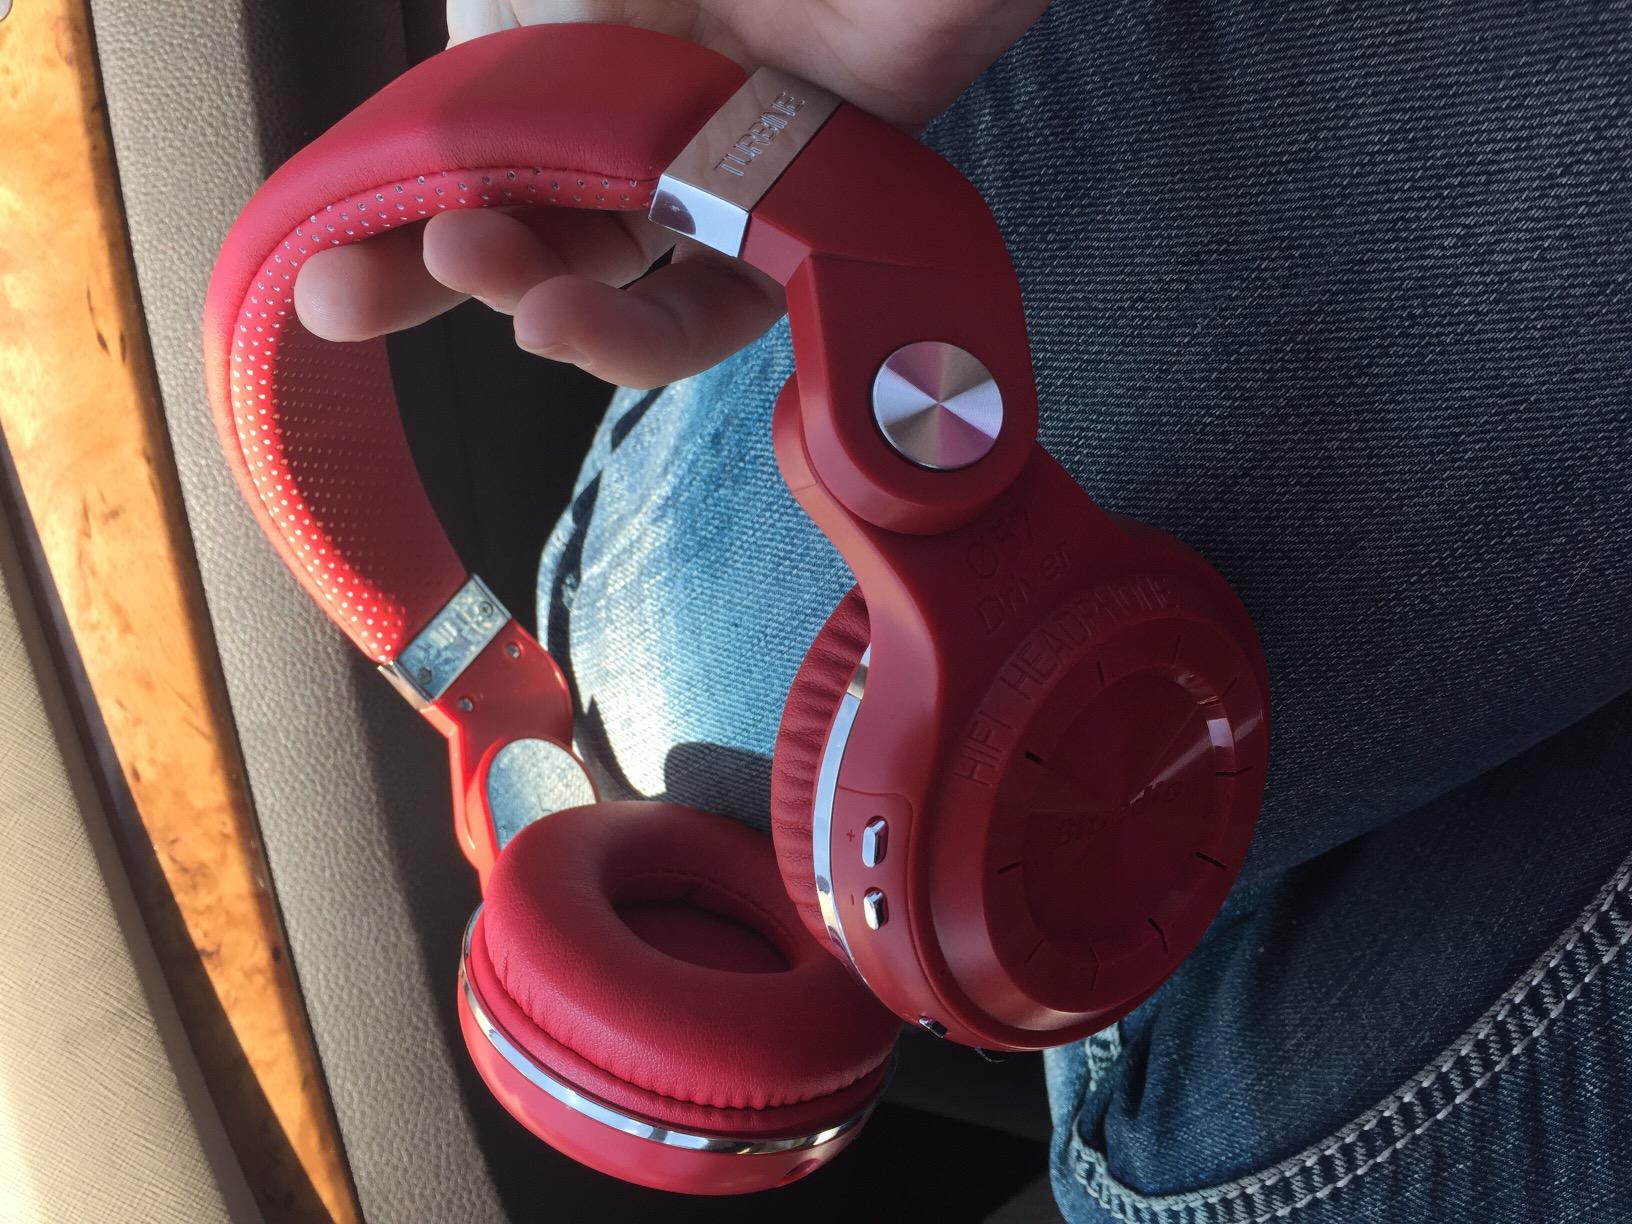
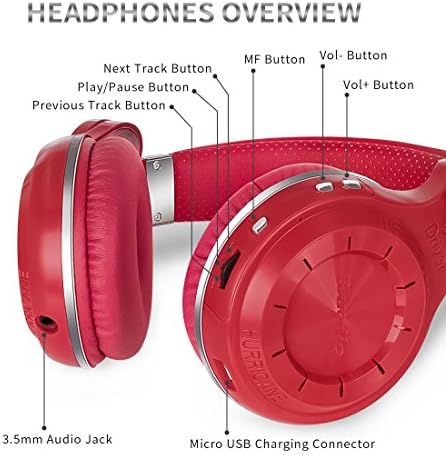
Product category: headphones
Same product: yes